Ghost Rider 2099

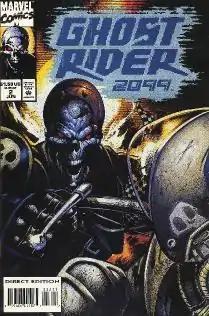
Cover to "Ghost Rider 2099" #2 (June 1994). Art by Mark Buckingham.

Ghost Rider 2099 is a comic book series that was published by Marvel Comics, under the Marvel 2099 imprint, from 1994 to 1996. The series is set in the year 2099, in a dystopian possible future of the Marvel Universe, and features Kenshiro "Zero" Cochrane, a hacker who was killed but resurrected as the Ghost Rider — his mind controlling a powerful and well-armed robot. As with most of the Marvel 2099 titles, the protagonist was a futuristic version of a commercially successful Marvel Universe character. The series was heavily influenced by cyberpunk science fiction.